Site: brandenburg
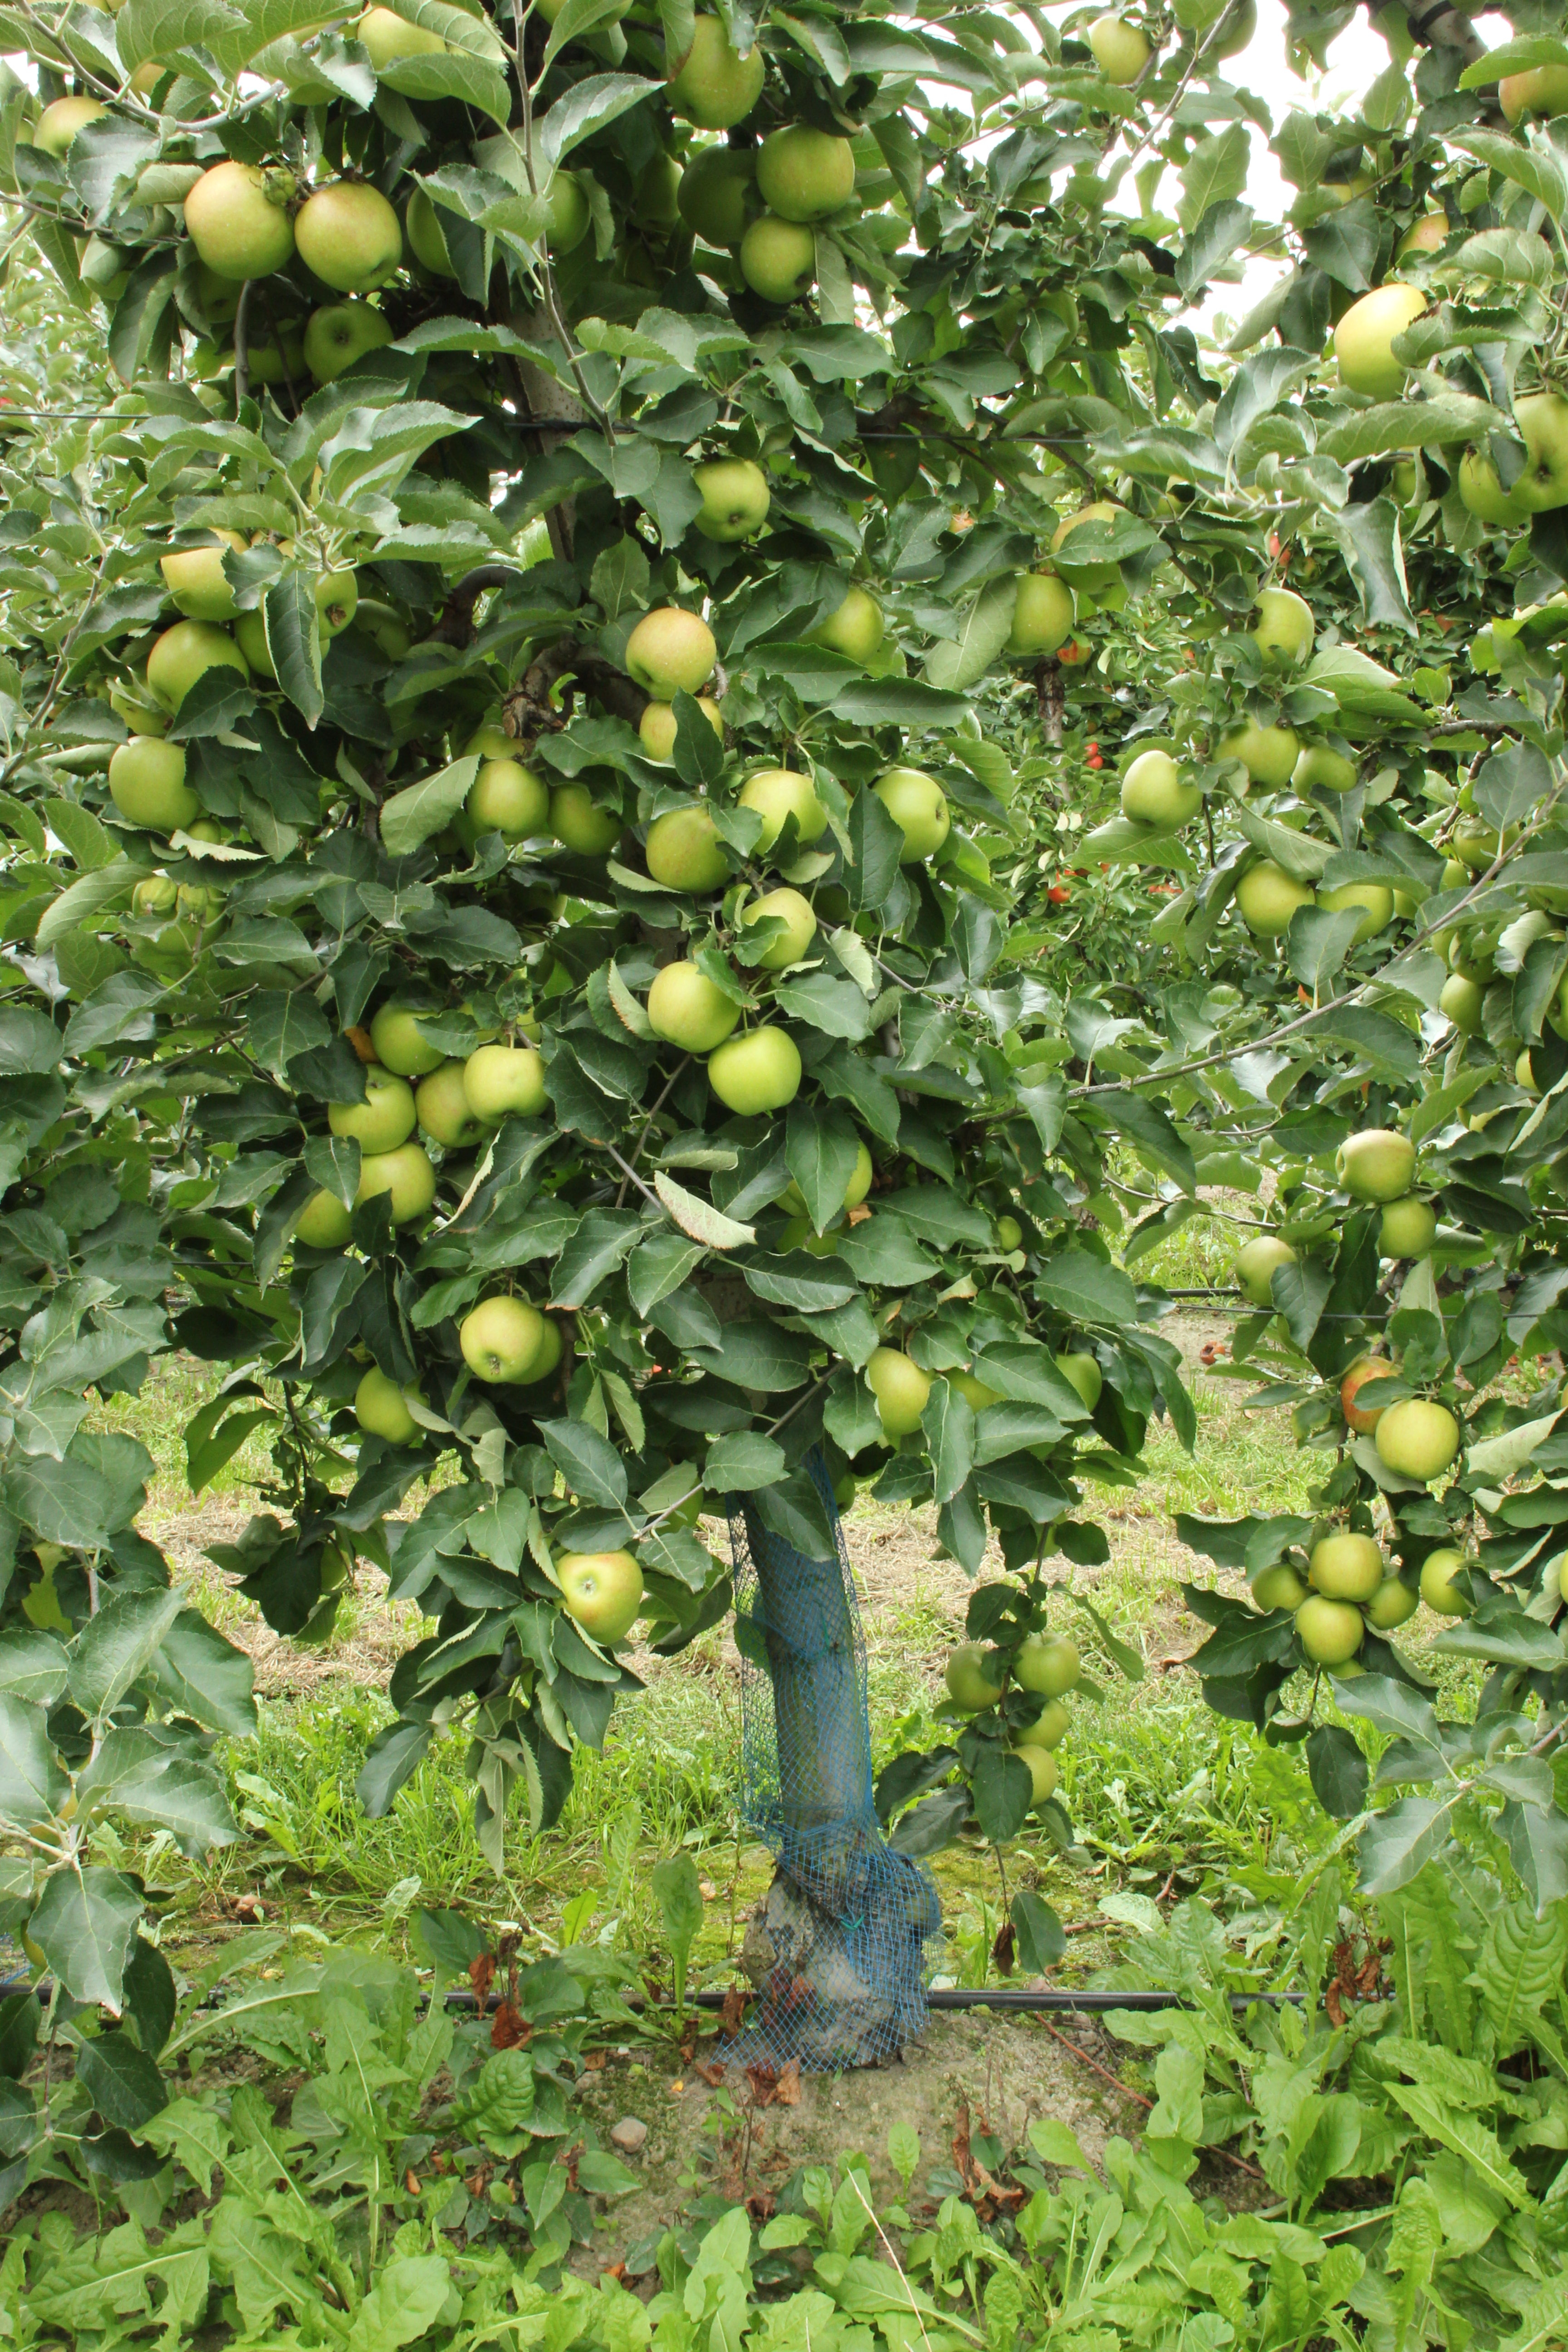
Growth stage (BBCH 87): Maturity of fruit and seed